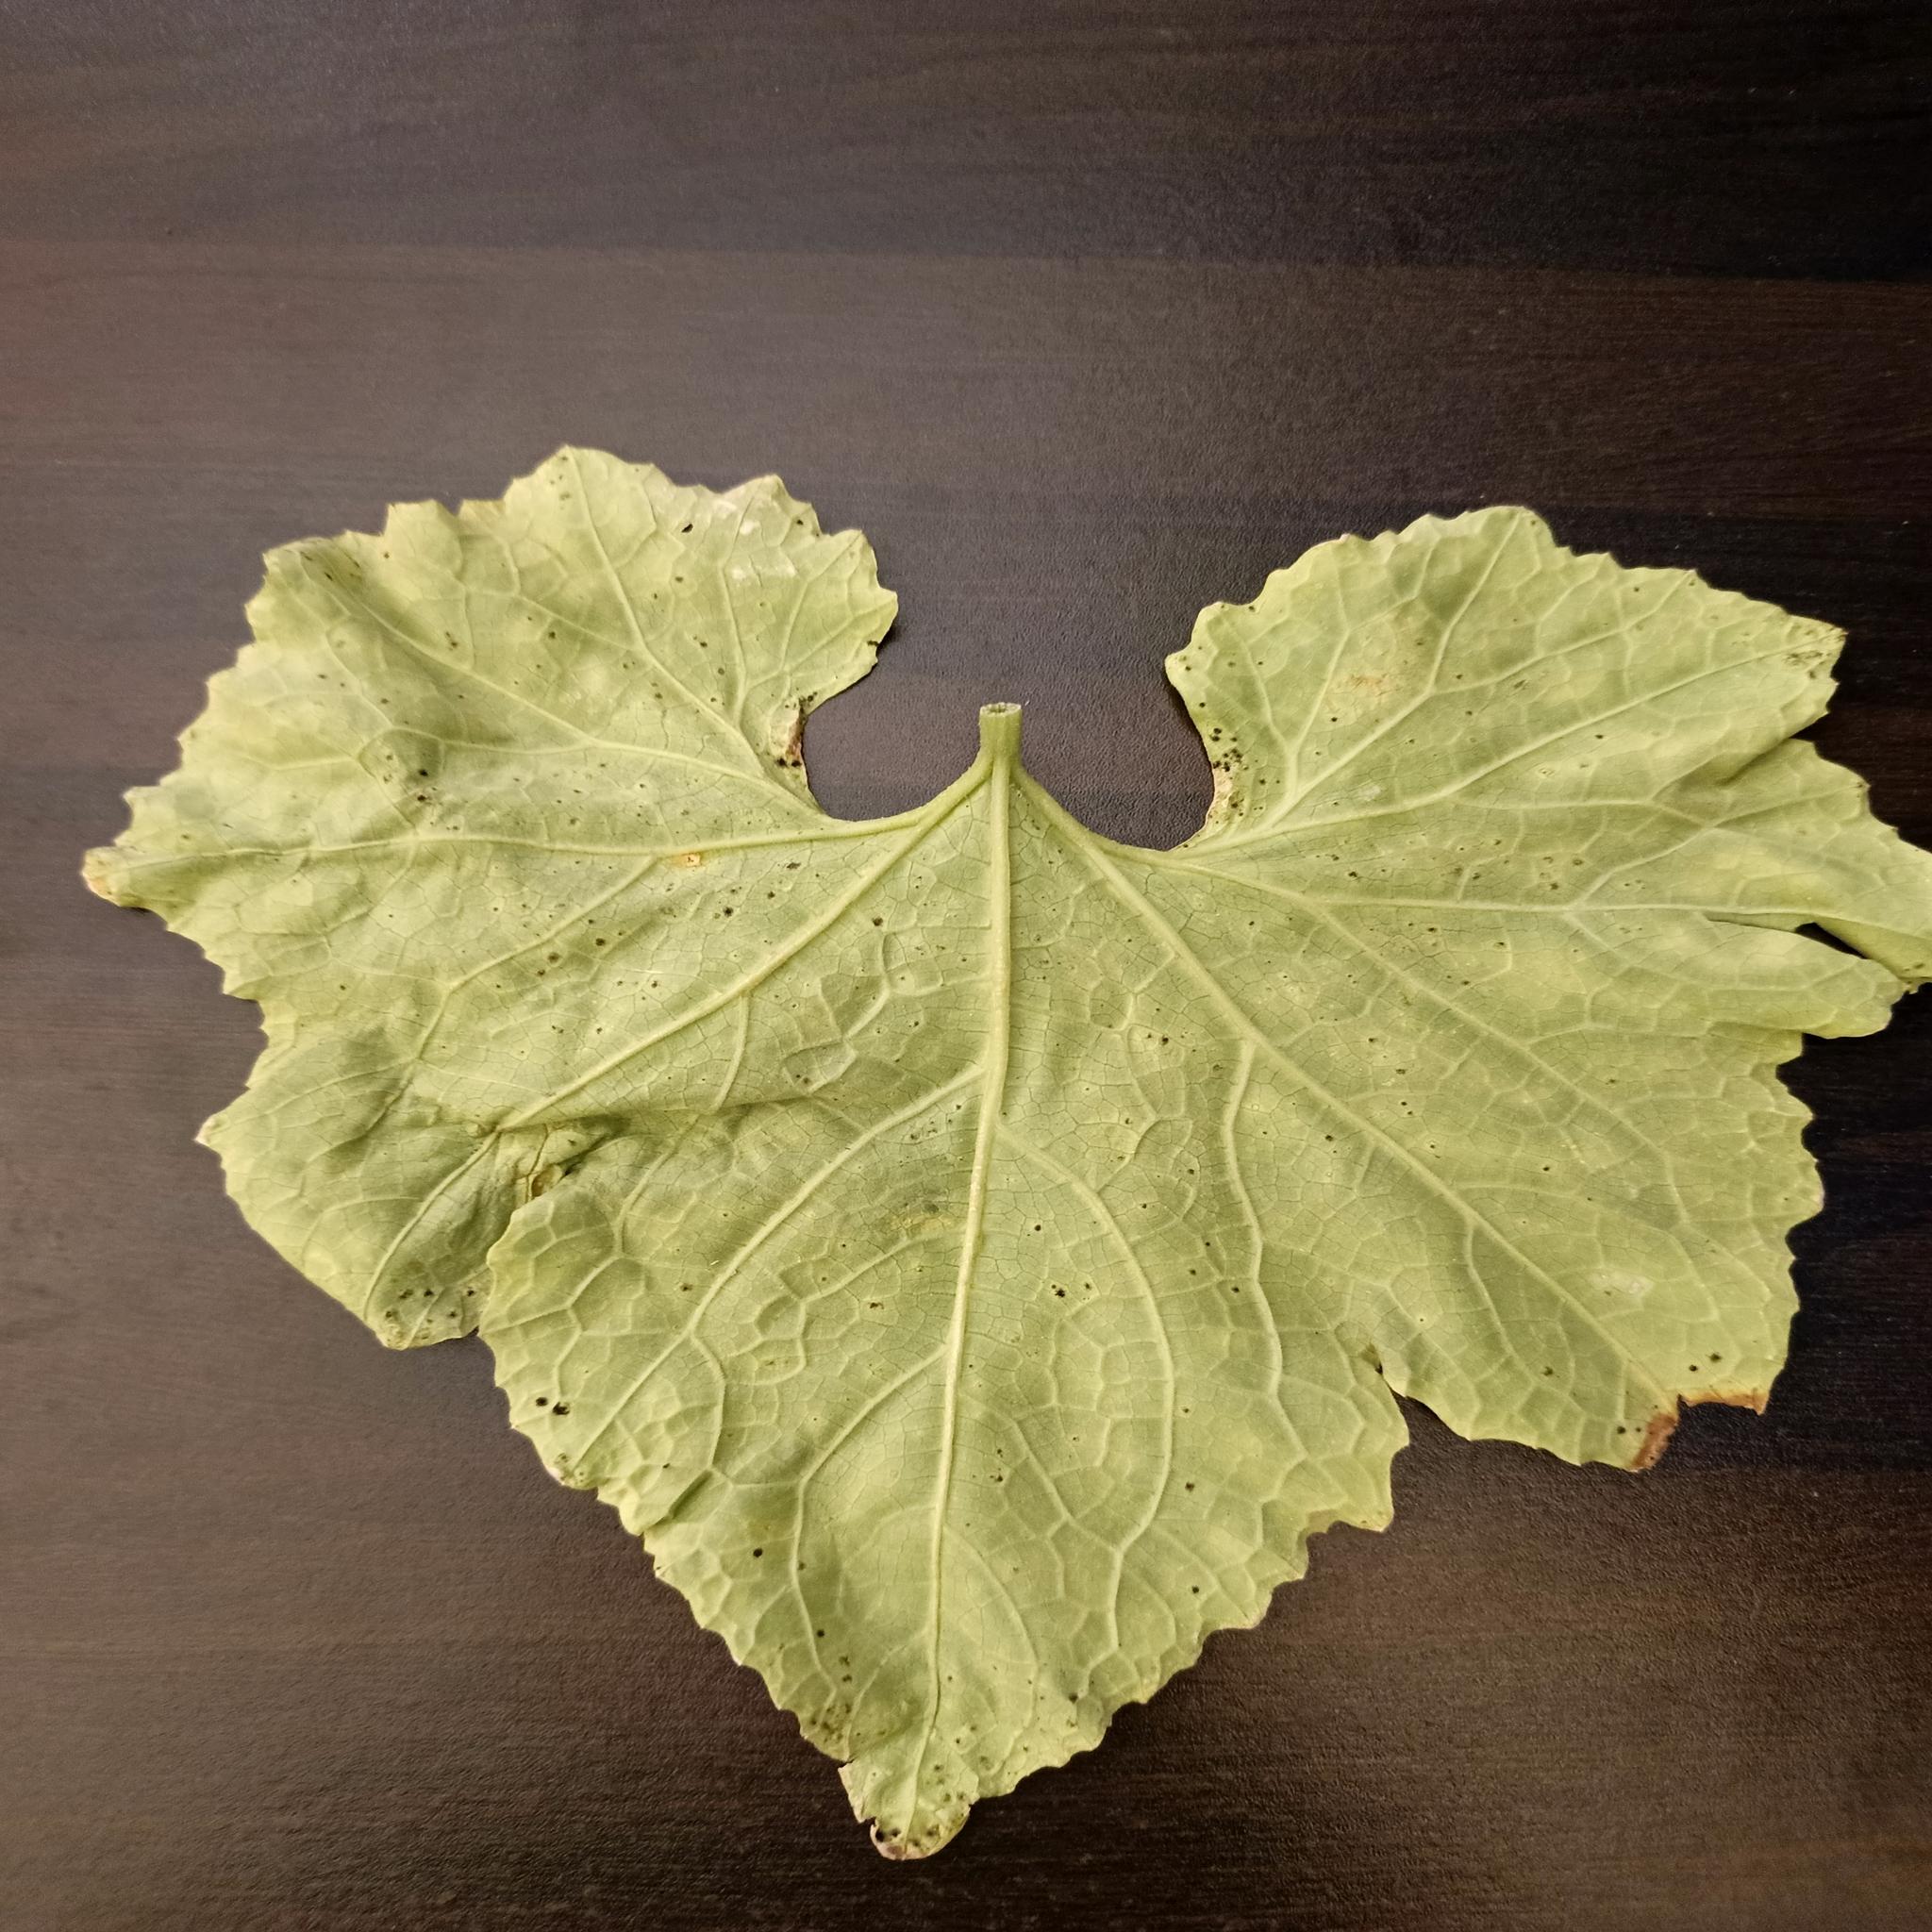
Label: Leaf curl